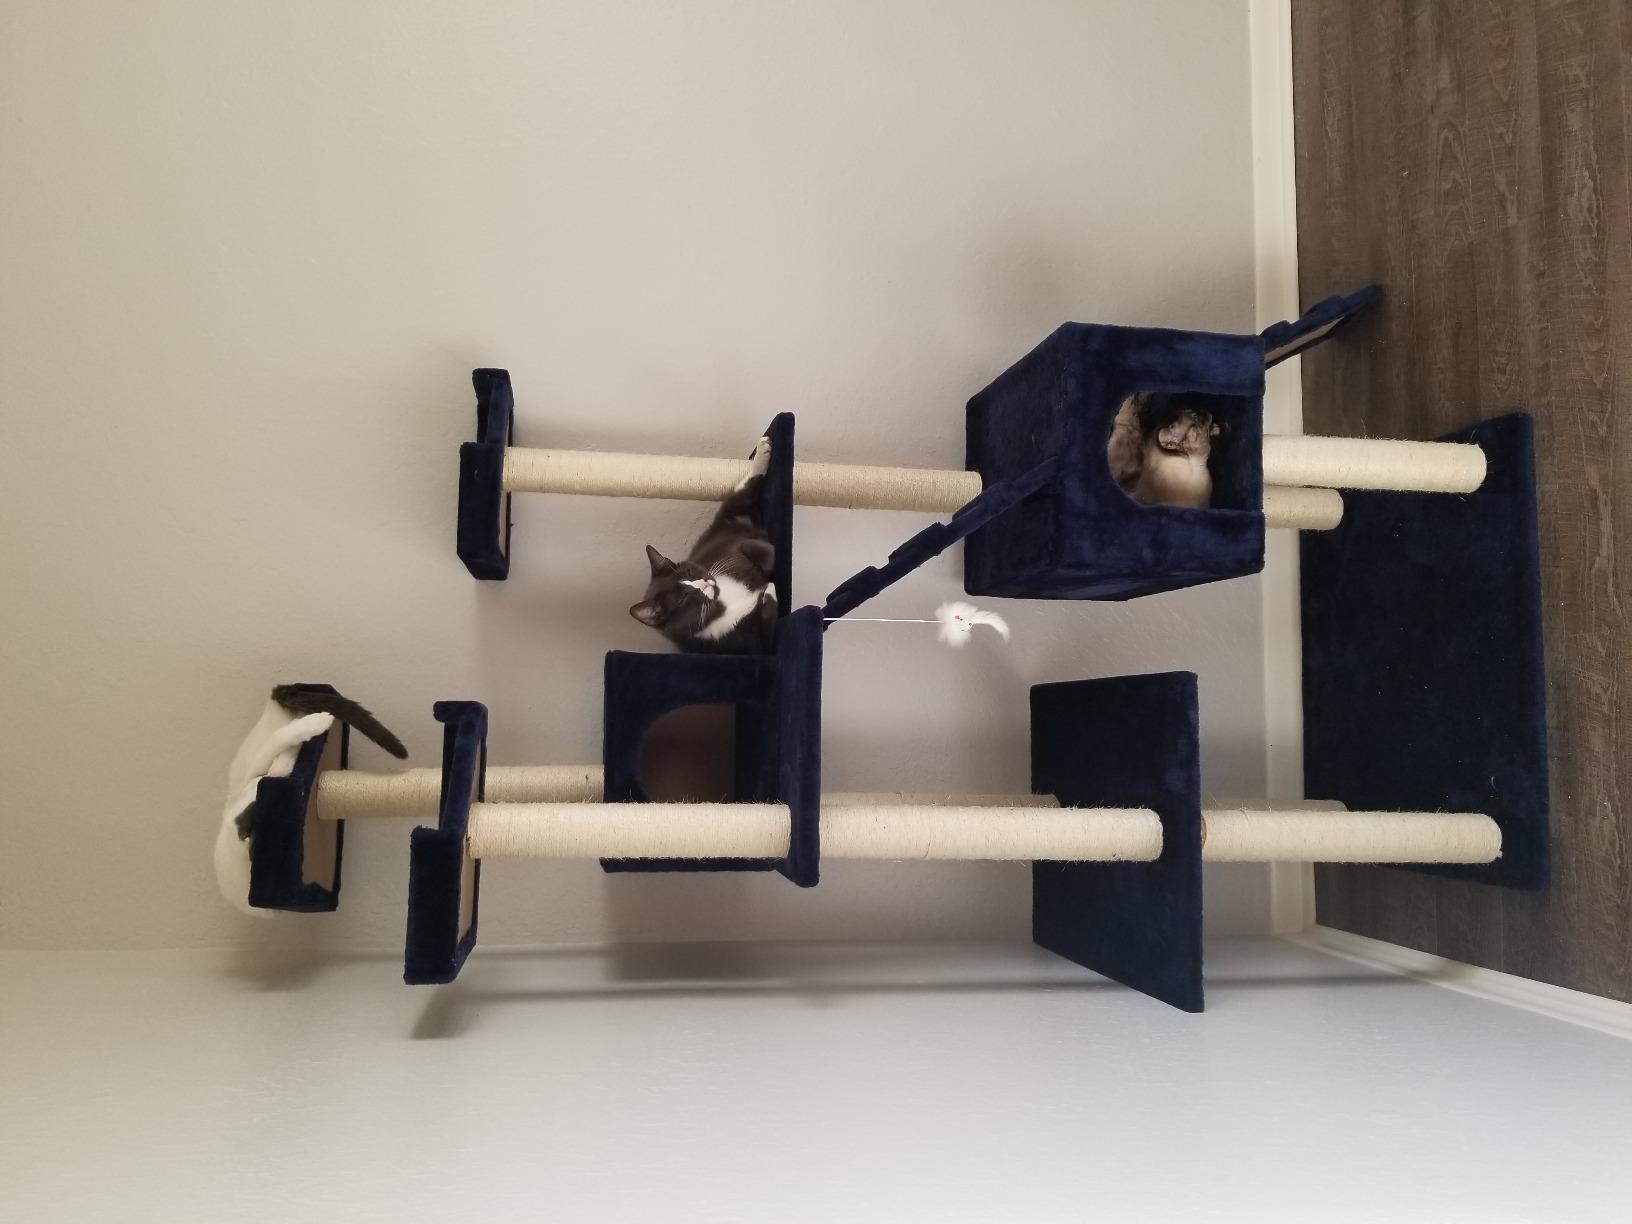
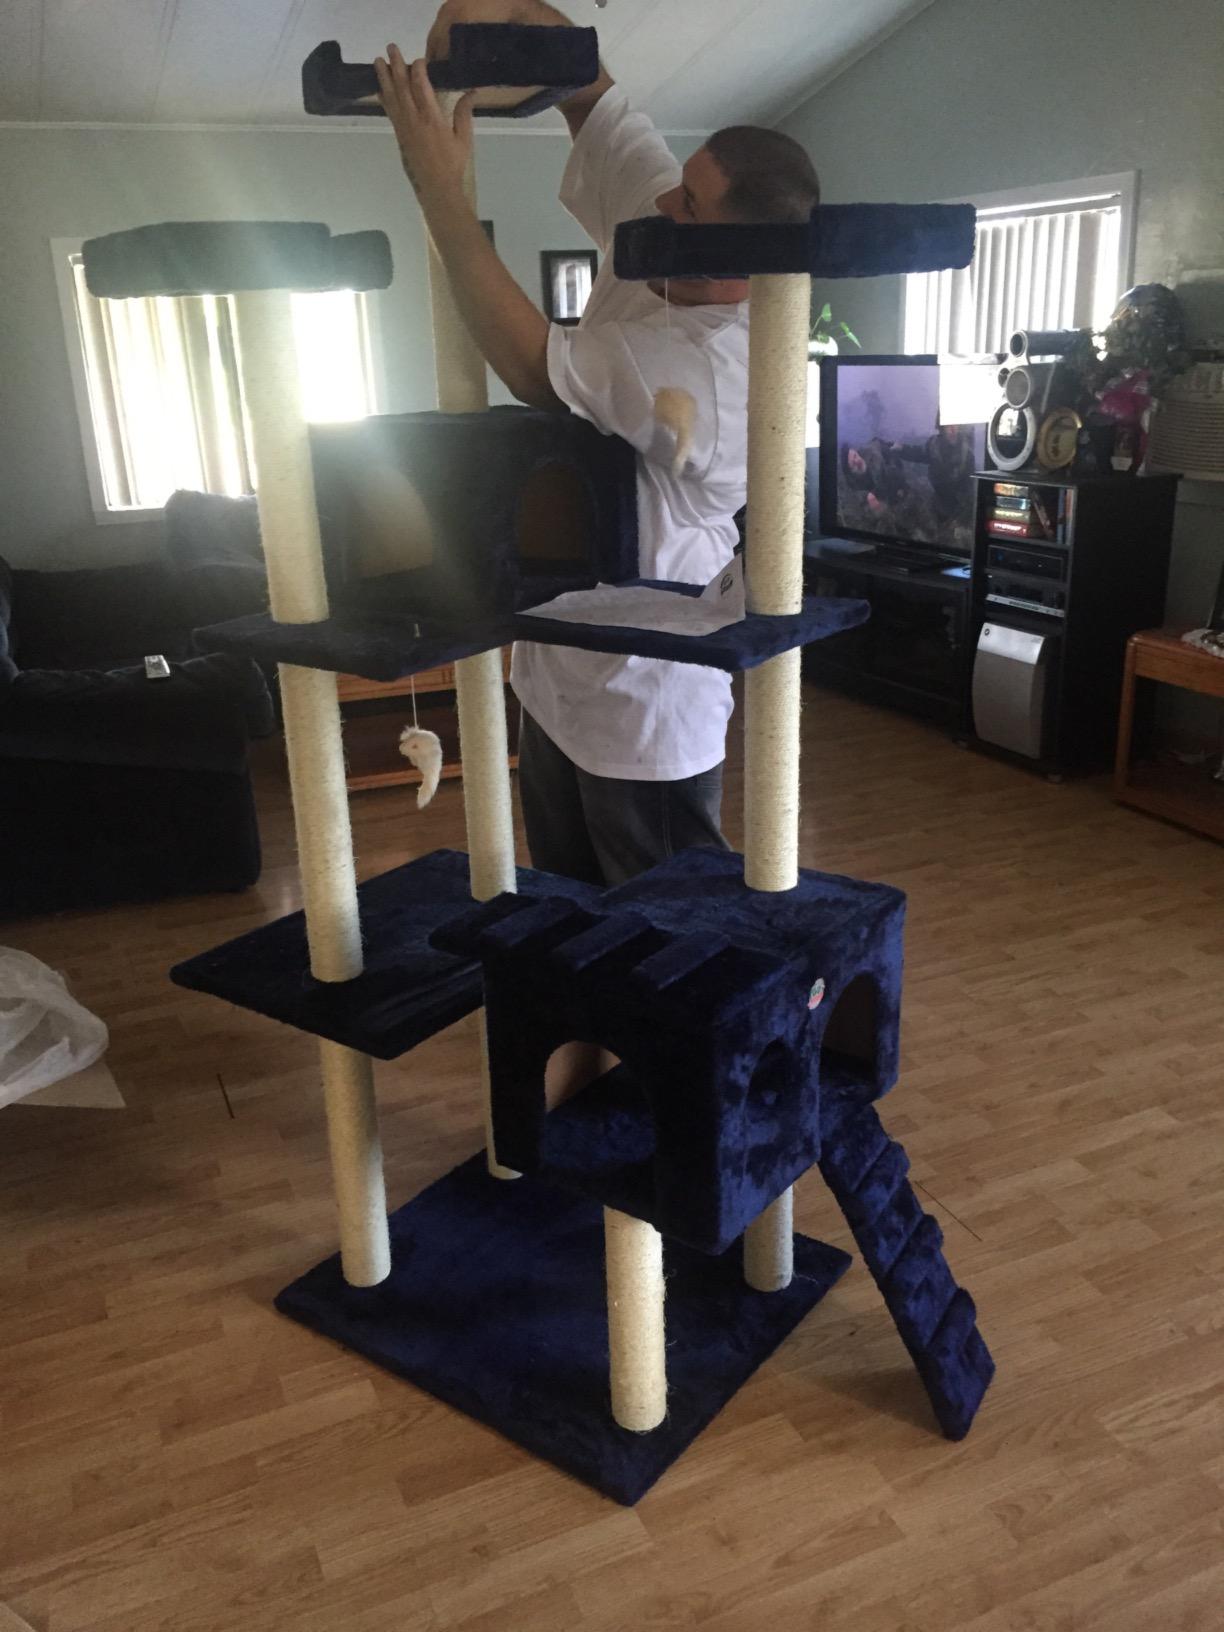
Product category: items_cat tree
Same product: yes